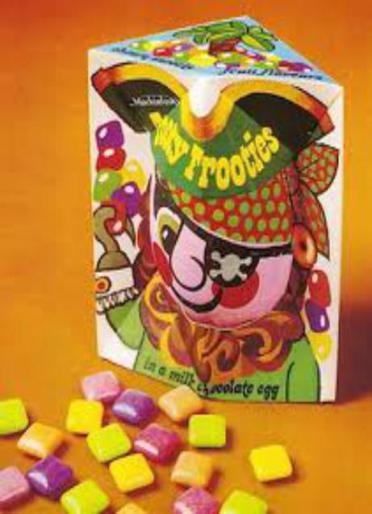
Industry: Food